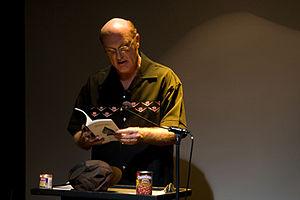
S.A. Griffin est un acteur américain né le 16 mars 1954 à San Antonio, Texas.